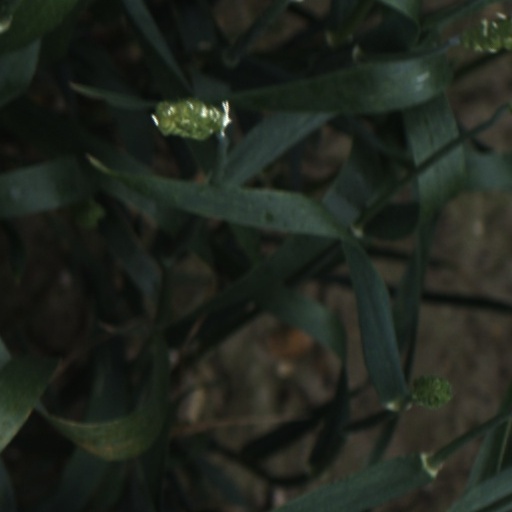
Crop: wheat